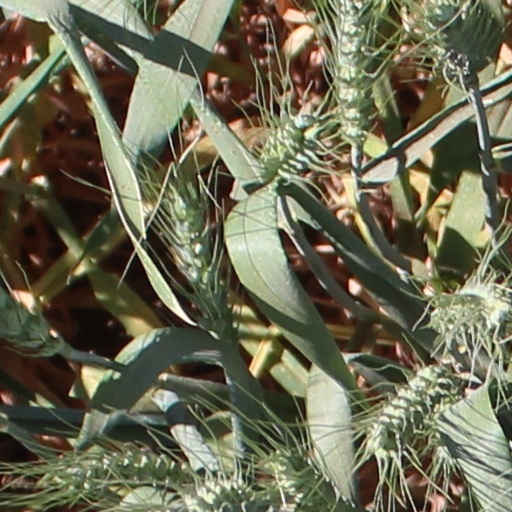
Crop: wheat